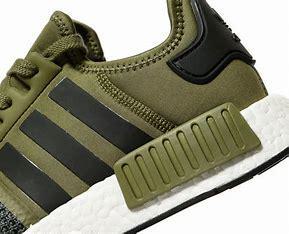
Brand: Adidas
Model: NMD R1 V2